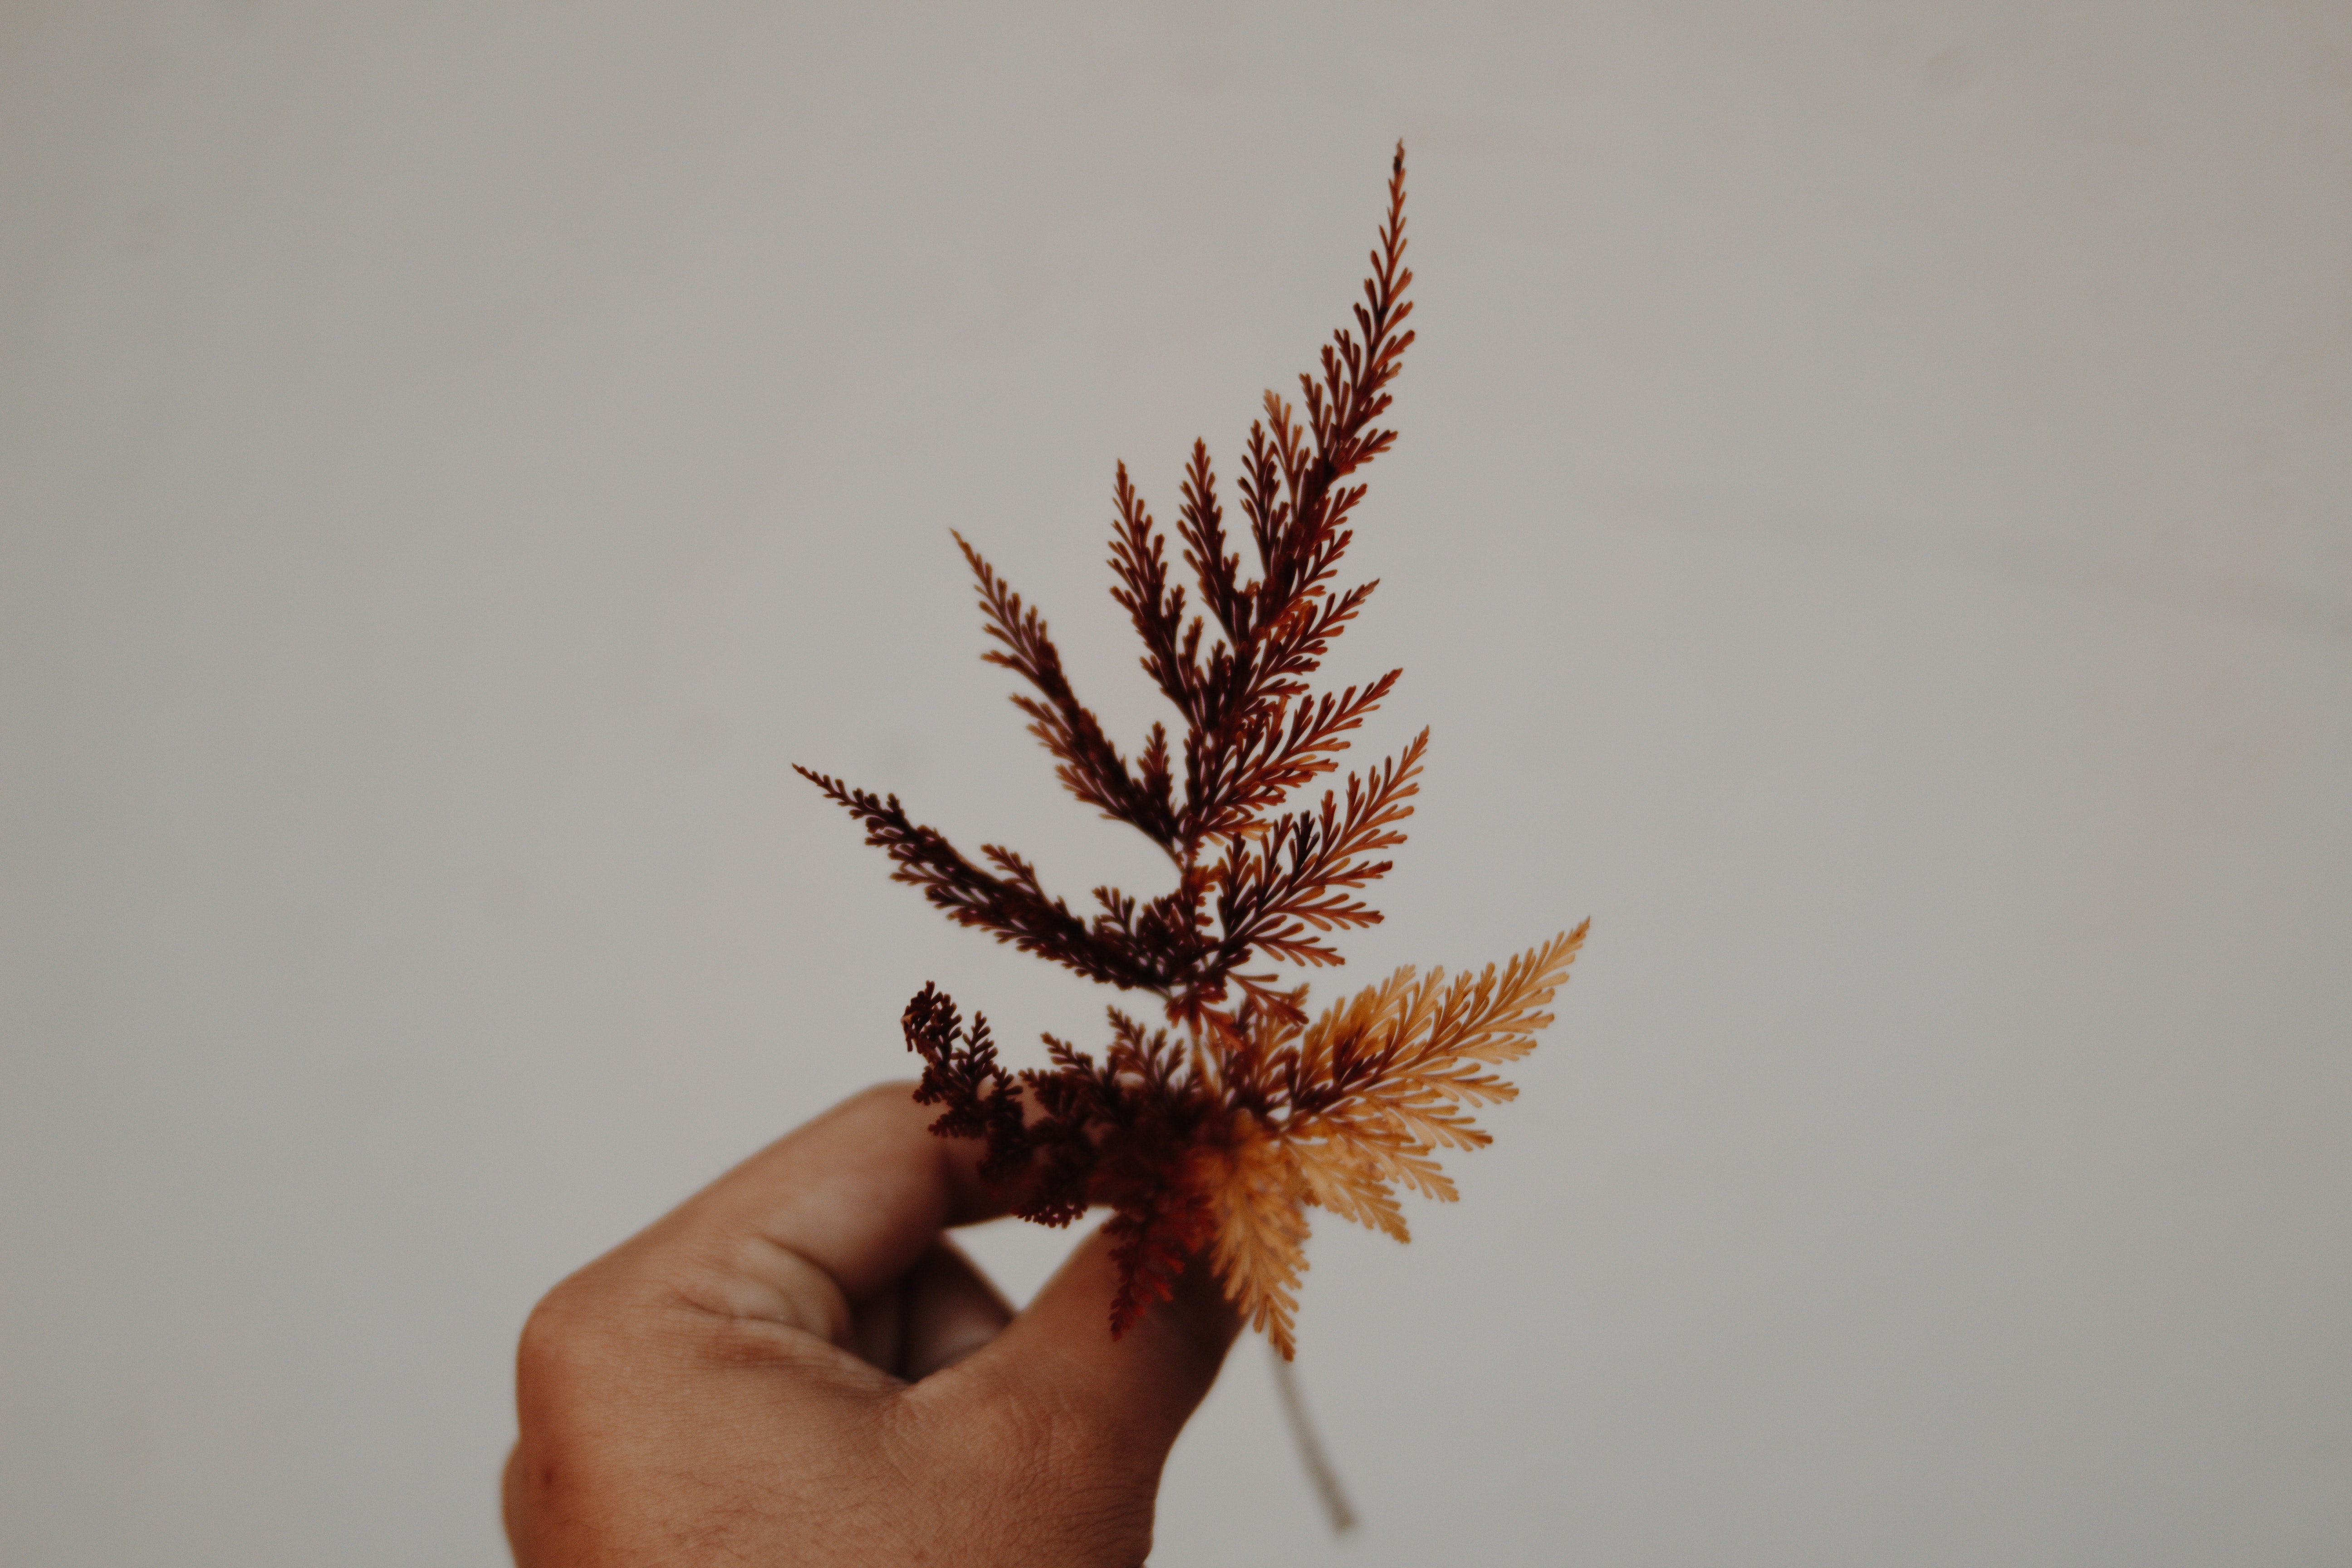
leaf, plant, grass family, twig, branch, American larch